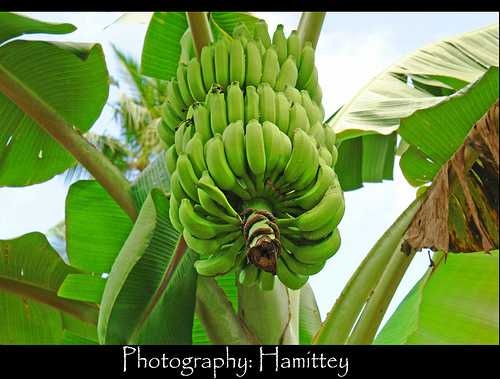
Label: Banana